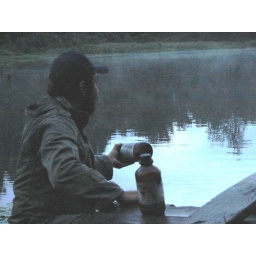
I in the Cruces river wetland, i take the water samples